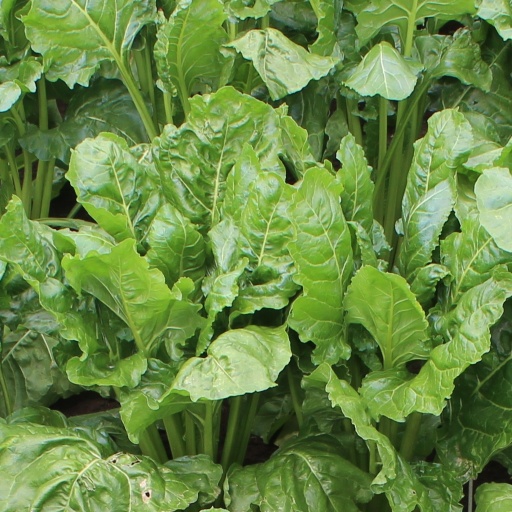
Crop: sugar beet